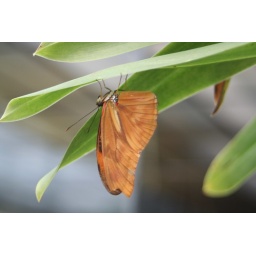
in the butterfly house